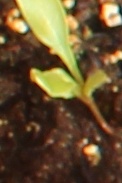
Label: Sugar beet